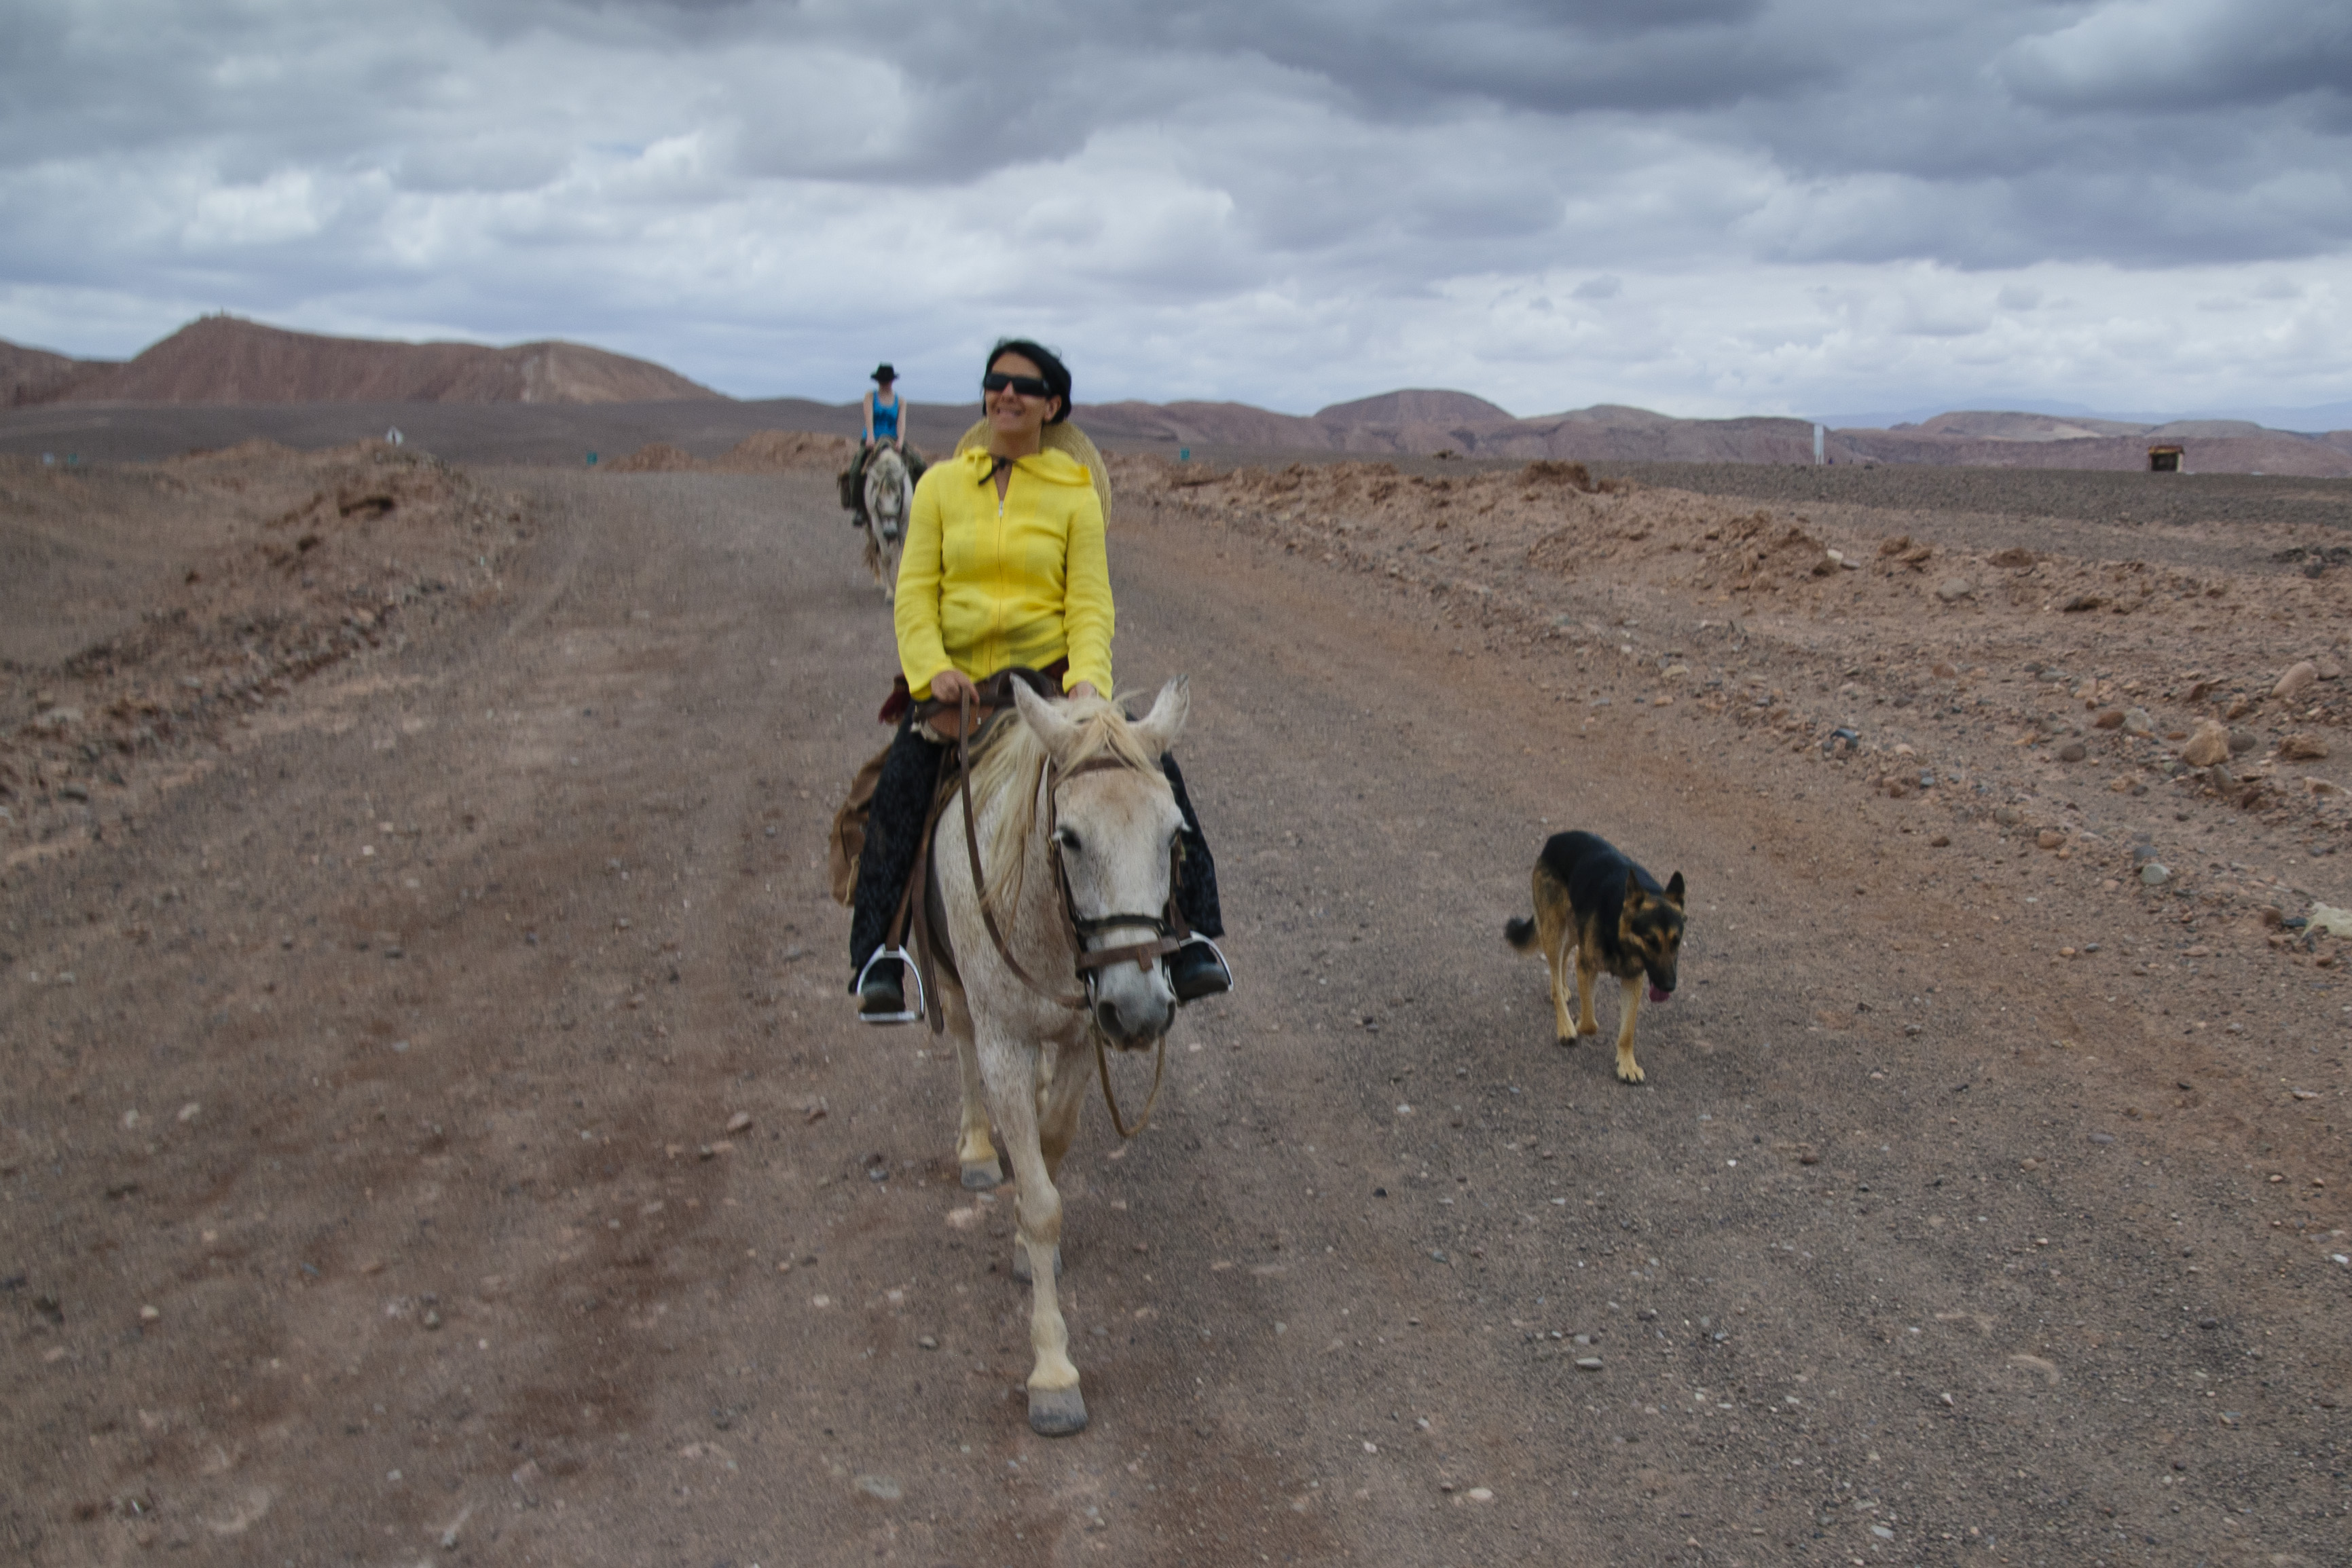
landscape, desert, nikon, chile, sahara, sanpedrodeatacama, d300, steppe, pack animal, natural environment, aeolian landform, horse like mammal